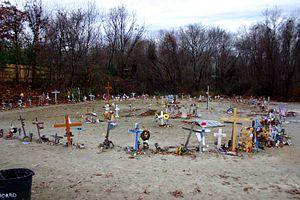
L’incendie du club The Station est un incendie qui a lieu le 20 février 2003 dans une boîte de nuit de West Warwick dans l'état du Rhode Island à l'Est des États-Unis. L'incendie a été très rapide et s'est produit au tout début d'un concert de hard rock agrémenté d'effets pyrotechniques.